Paul Mason (sculptor)

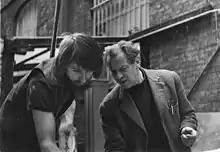
Paul Mason with Willi Soukop at the Royal Academy of Arts Schools, London

He is known for his exterior sculptures, dubbed "iconic stone carved pieces that are large scale interpretations of natural form", but he also painted, drew, created collages and made smaller sculptures.